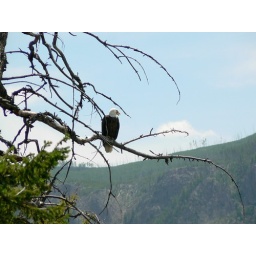
This adult Bald Eagle was sitting in a tree looking over the Madison River. YNP 2009.